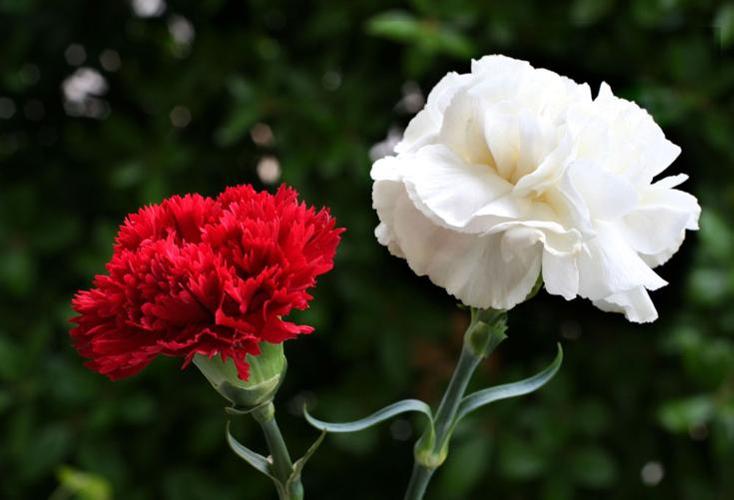
Label: carnation